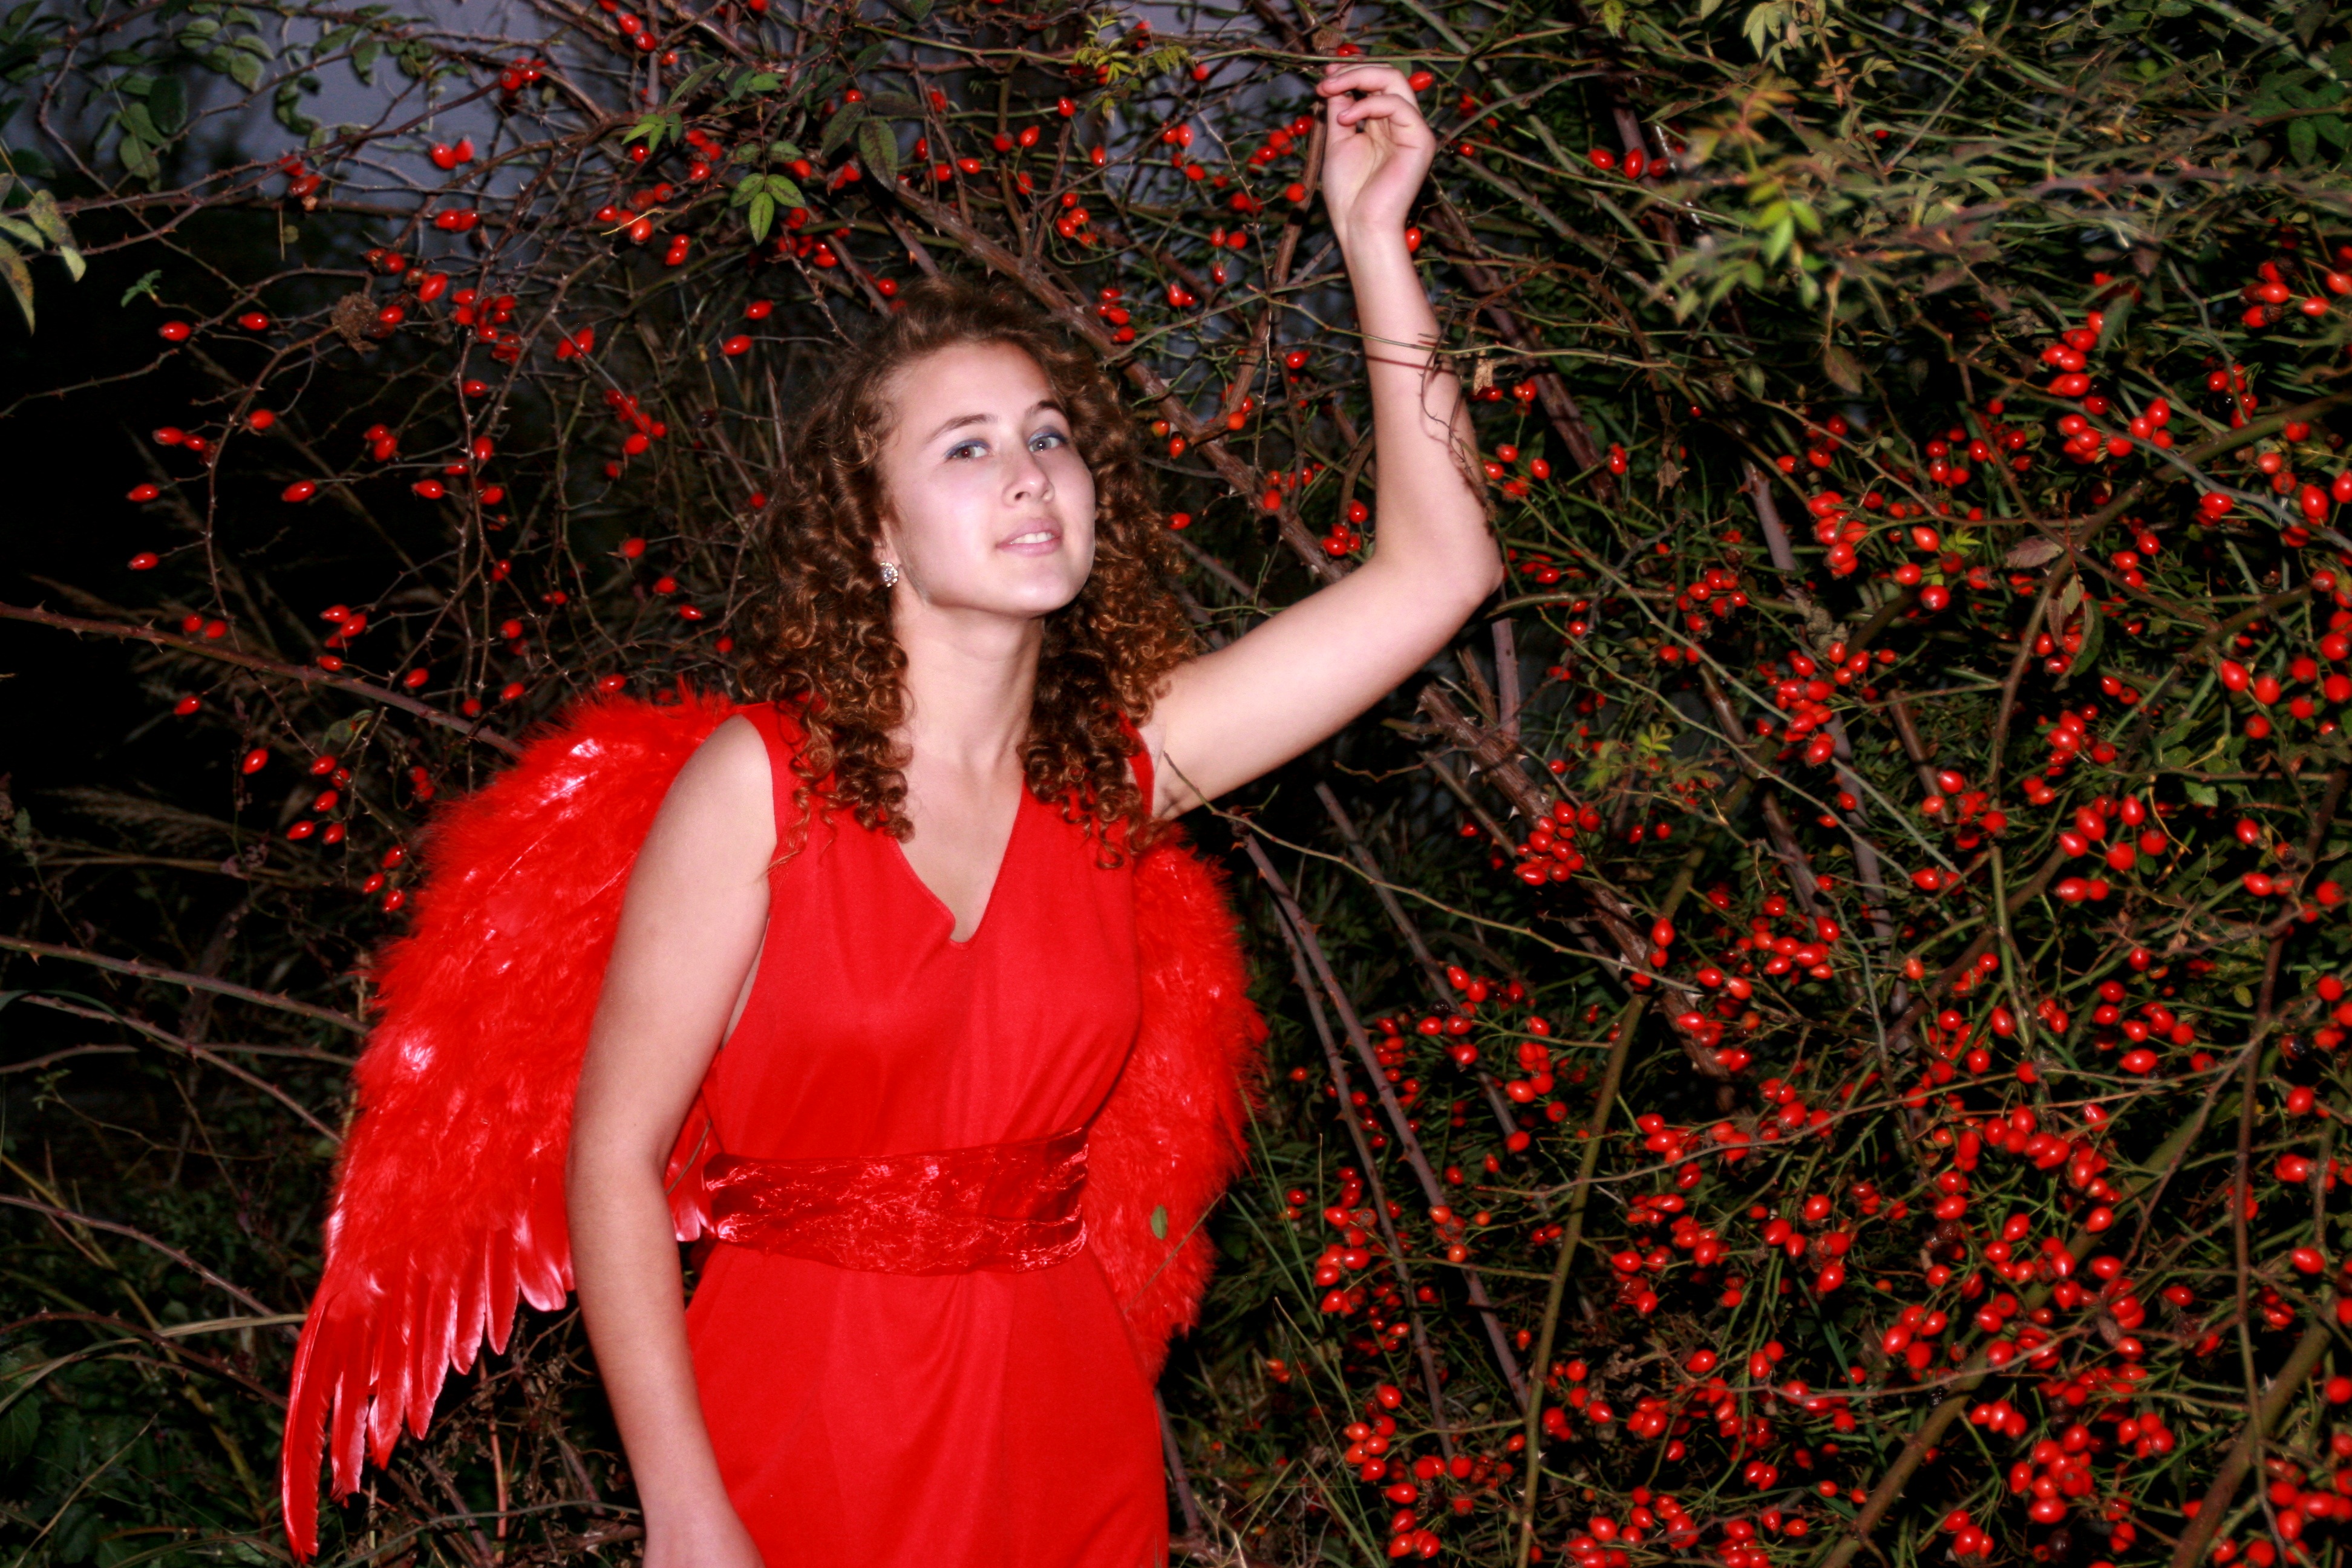
tree, girl, flower, model, spring, red, autumn, fashion, lady, christmas, season, angel, dress, wings, beauty, photo shoot